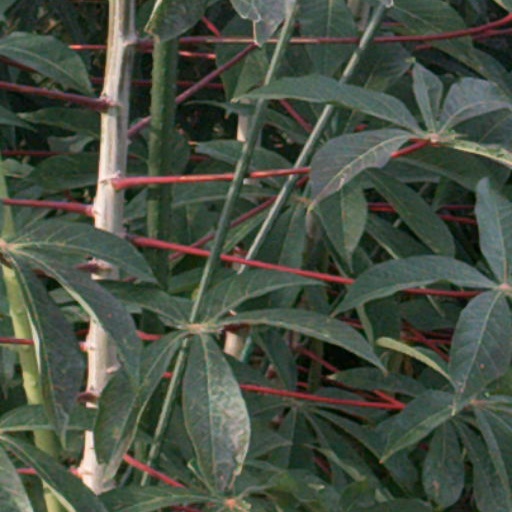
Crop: cassava